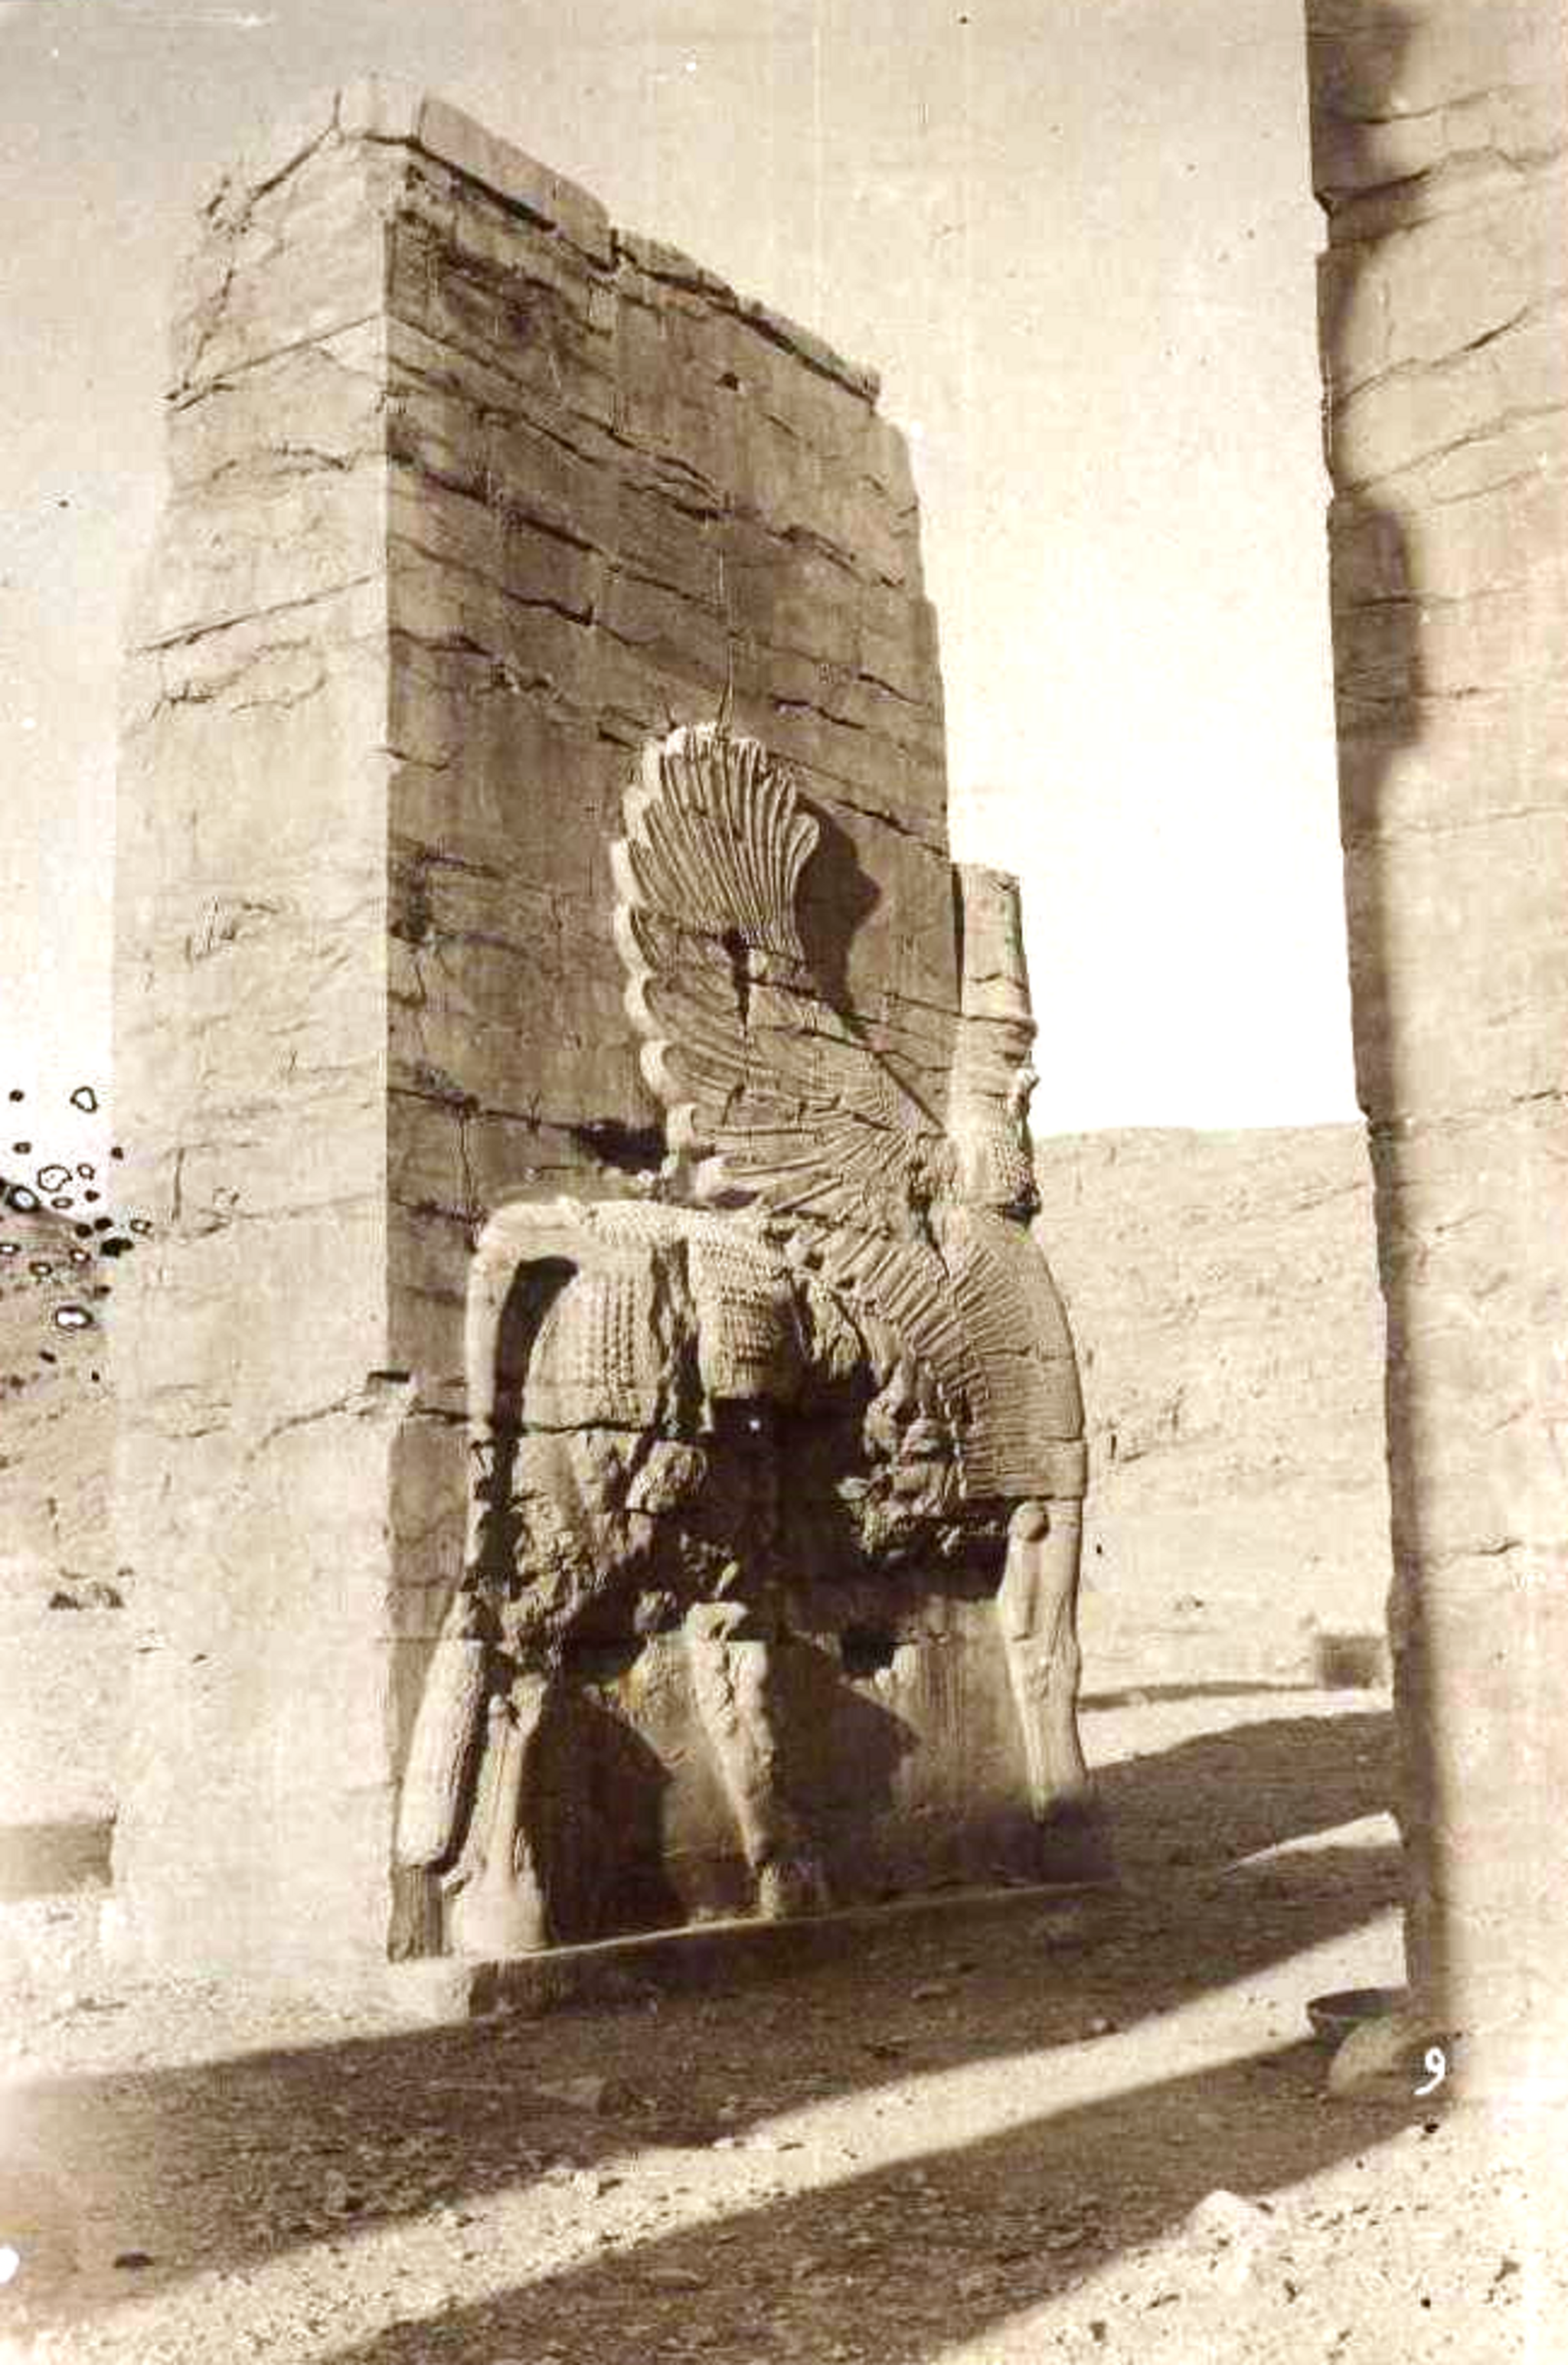
Title: Persepolis in Qajar era 5
Description: Persepolis in Qajar era, c. 1902
Date: circa 1902
Categories: Gate of All Nations, PD Iran, Template Unknown (author), Persepolis in the 1900s